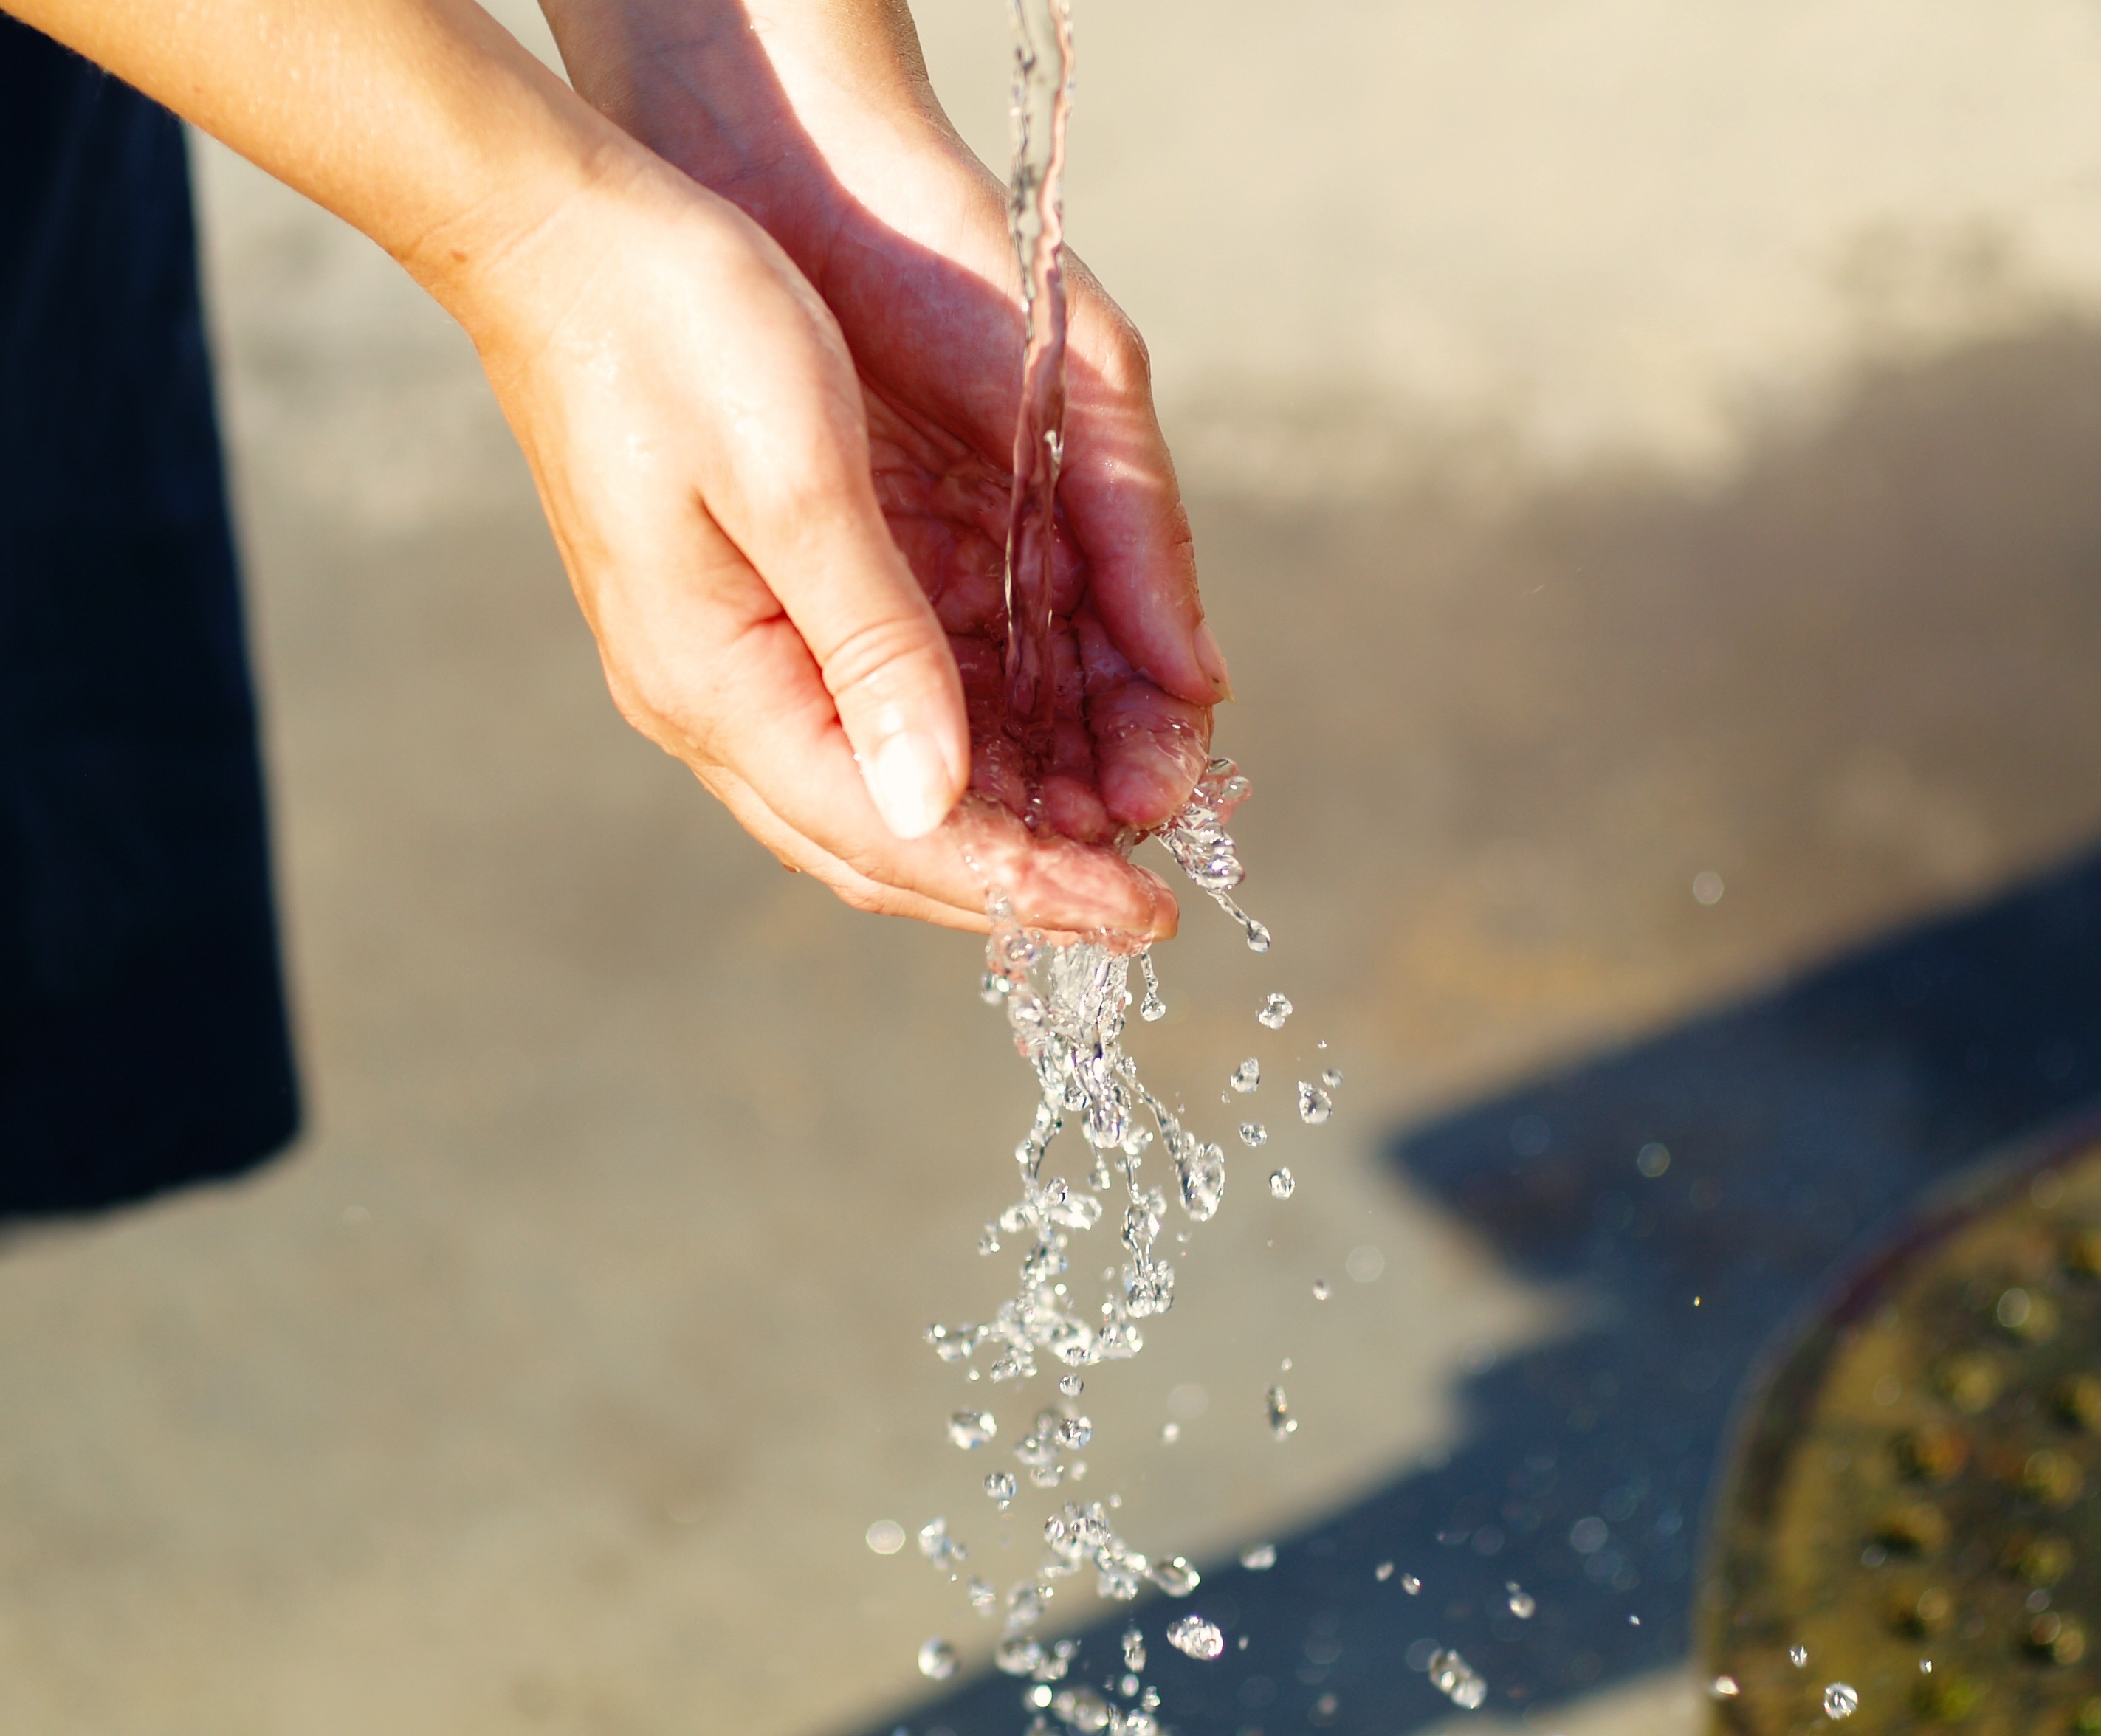
hand, water, person, street, photography, flower, wet, female, finger, drink, close up, tap, drinking, well, public, hand in hand, macro photography, sense